Drumcar (Kinawley)

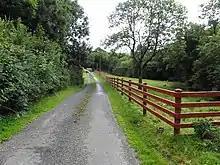
Road at Drumcar (geograph 3597216)

Drumcar is bounded on the north by Drumboory and Drumcullion townlands, on the south by Derryvahan townland, on the west by Drumbeagh and Gubrawully townlands and on the east by Derrynacreeve and Drumcanon (Kinawley) townlands. Its chief geographical features are the Owensallagh river which later becomes the Blackwater river which later flows into the River Cladagh (Swanlinbar), mountain streams, forestry plantations and a dug well. Drumcar is traversed by the regional R200 road (Ireland), minor public roads and rural lanes. The townland covers 73 statute acres.